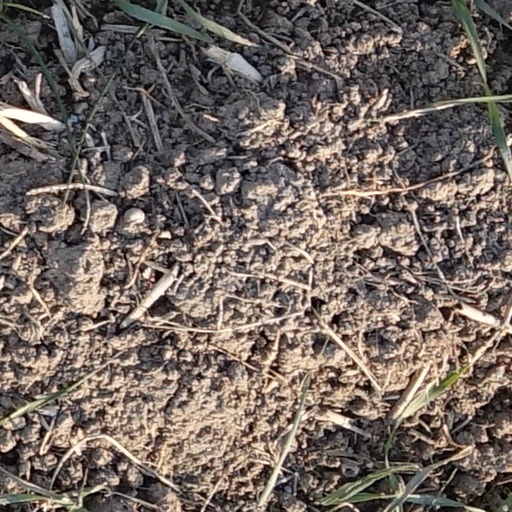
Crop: wheat